T. Tileston Wells

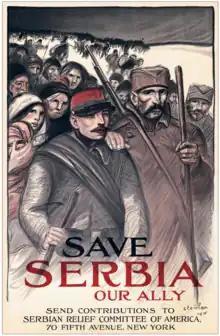
Serbian Relief Committee of America poster, 1915

Wells also chaired the Serbian Relief Committee of America from 1915 to 1918. The committee helped the hundreds of thousands of refugees who fled Serbia in the early part of the war and sent grain seed and farming implements to Serbia so starving women and children could produce food. The committee also held lectures and published materials, both to educate and to raise funds for its cause. Wells said, "Last fall, strategy obliged the Serbian army to fall back into the interior towards its arsenals, leaving Belgrade and the two most fertile districts of the country undefended. The peasants fled to the south and their buildings, granaries, and agricultural implements were destroyed... An official report gives the number of fugitives from the provinces...as 675,000 and 315,000 more from the large towns."